Dorm Life

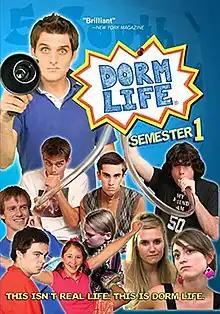
Dorm Life: Semester One DVD cover

Dorm Life is a mockumentary web series created by former students of UCLA. It follows the fictional lives of the inhabitants of the college dorm floor 5 South. It is produced by Attention Span Media, a Los Angeles based social media studio and is a 2008 Webby Honoree for Best Writing and Comedy: Individual Short or Episode. Dorm Life is also Hulu's most watched web show.